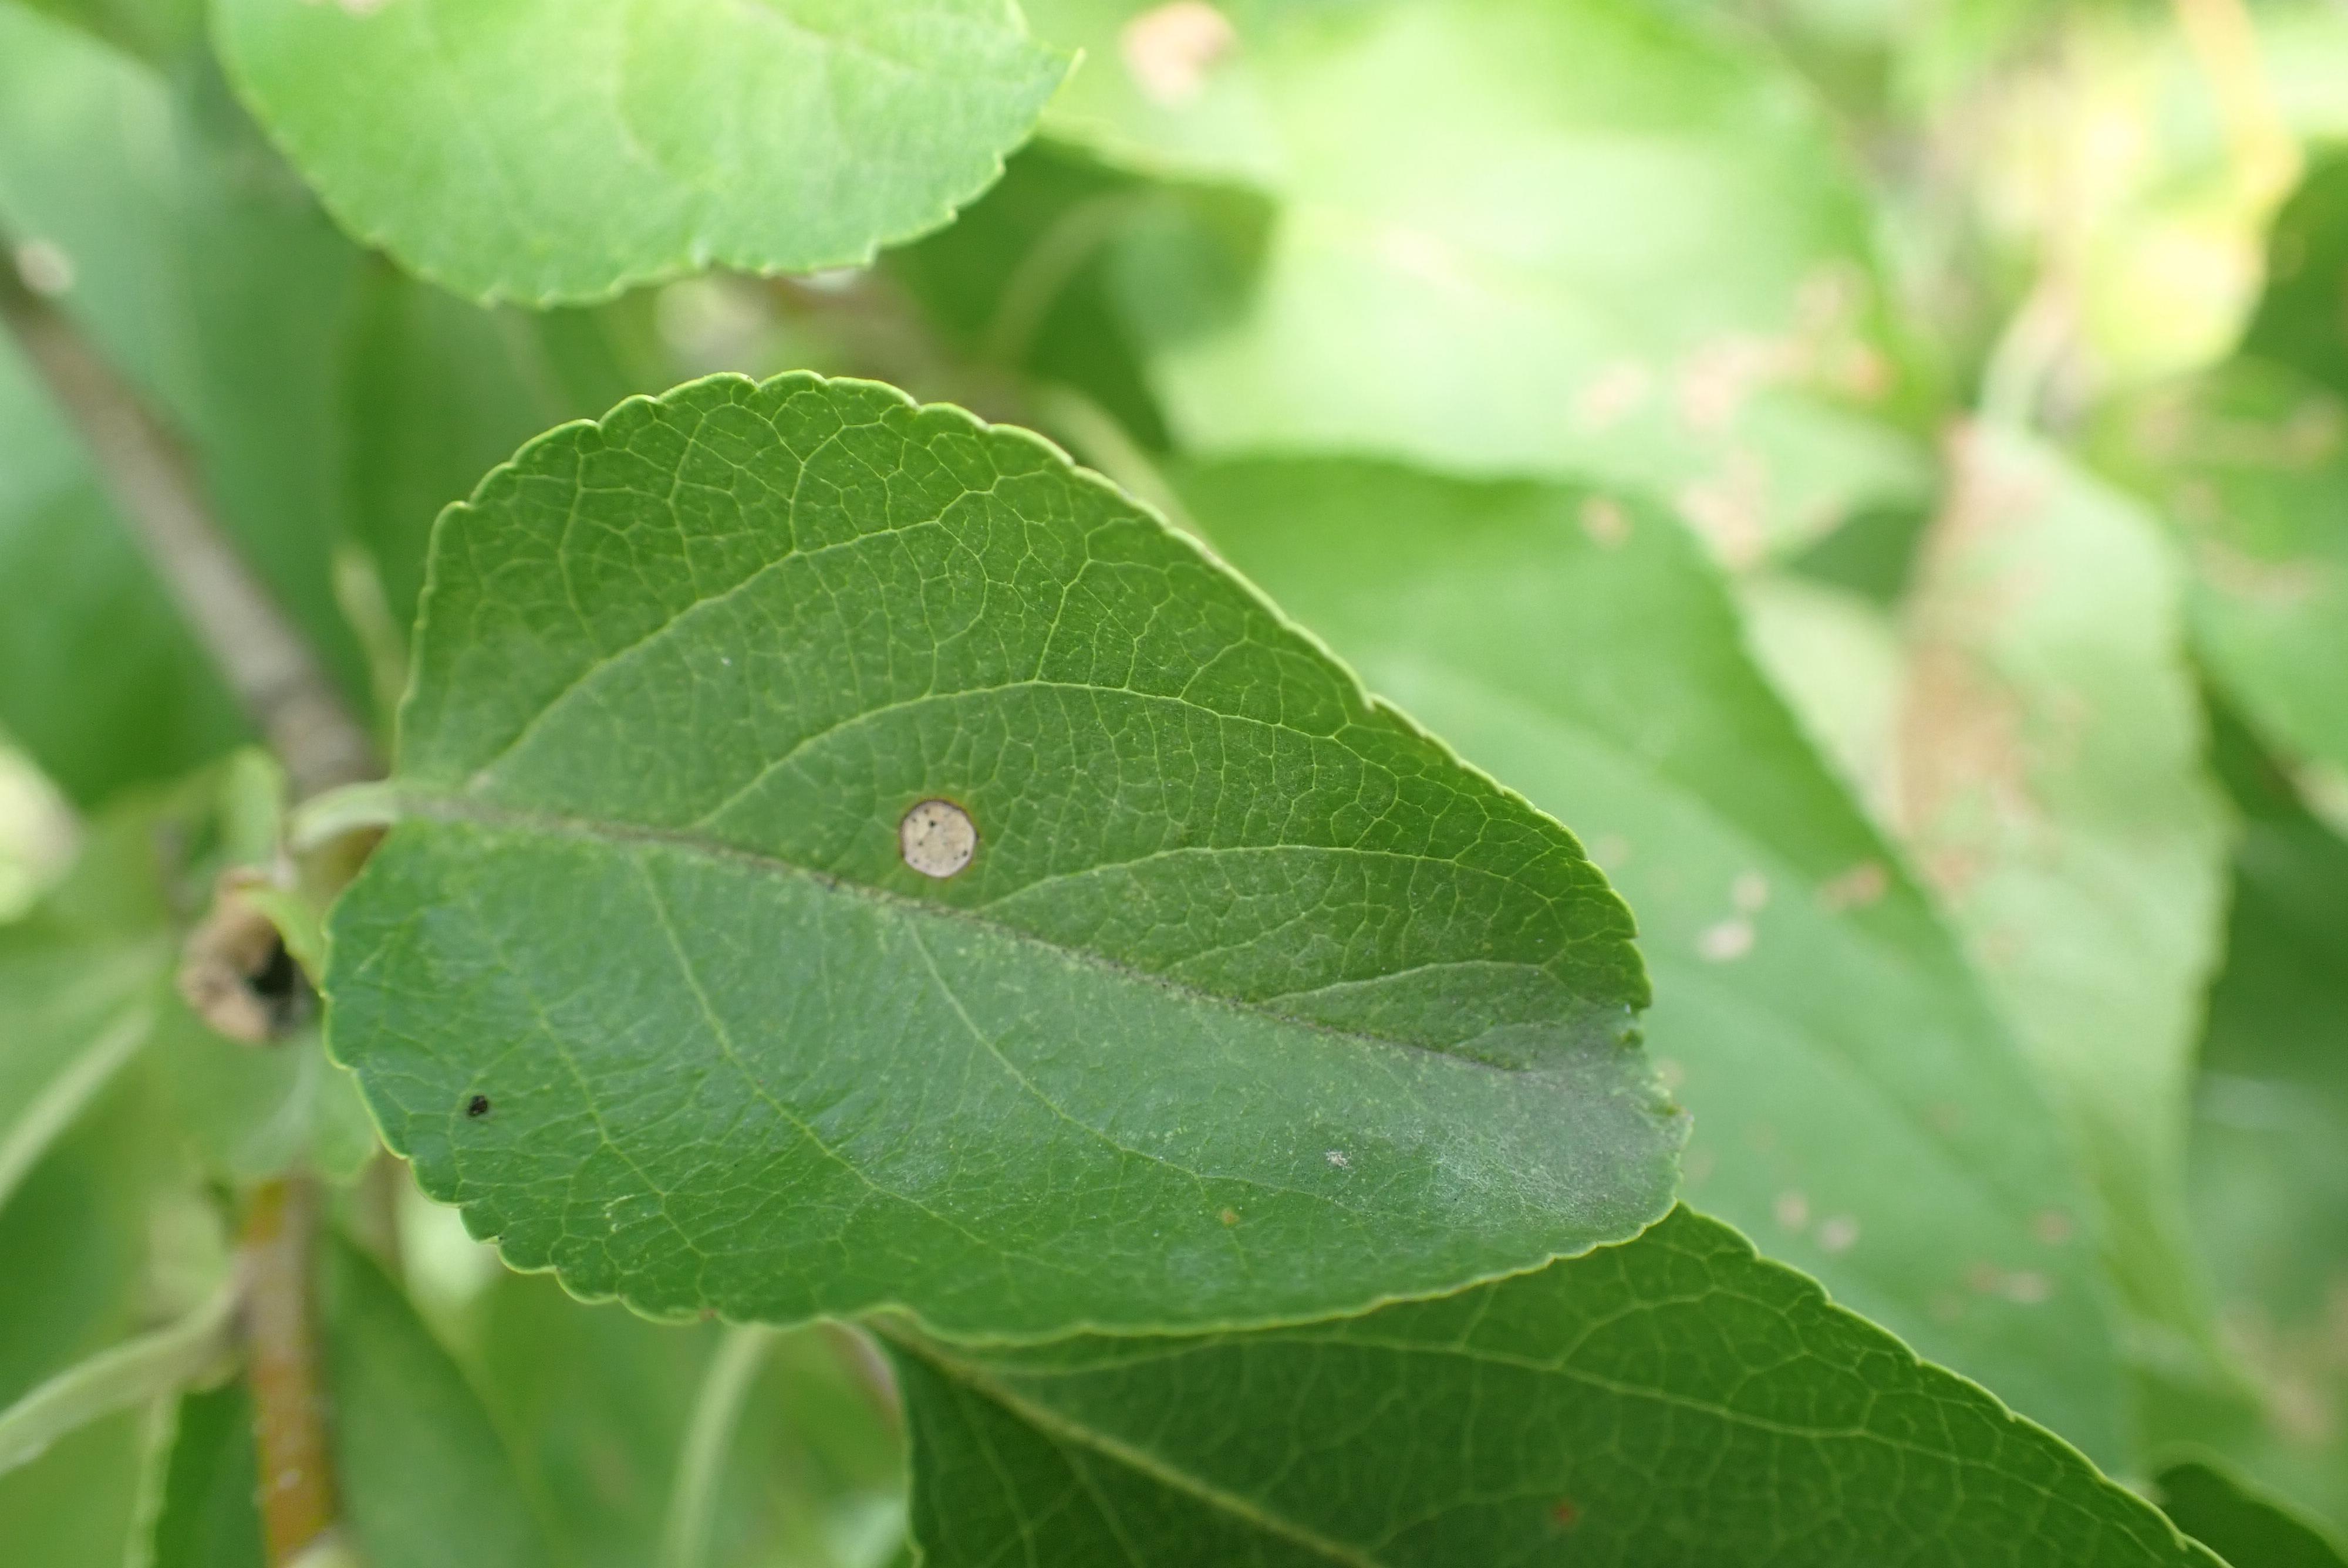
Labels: frog_eye_leaf_spot